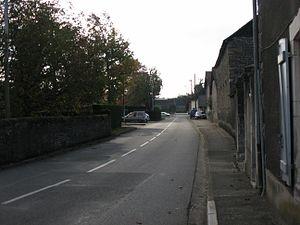
Rue principale de Noguères (Pyrénées-Atlantiques) Pyrénées).
Noguères est une commune française située dans le département des Pyrénées-Atlantiques, en région Nouvelle-Aquitaine.